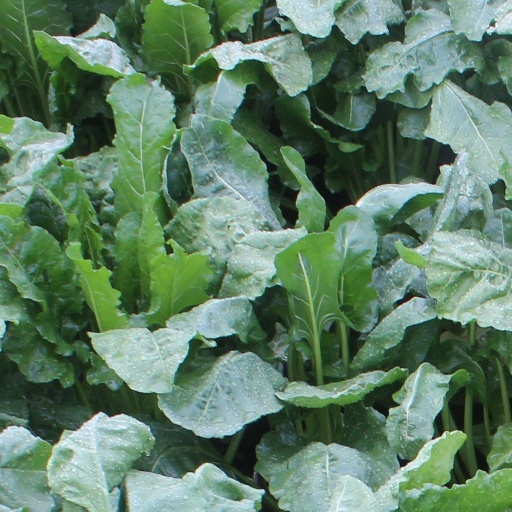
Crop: sugar beet